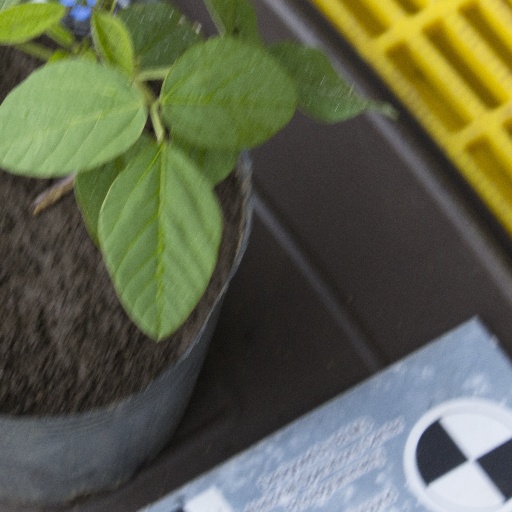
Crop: soybean